M-42 (Michigan highway)

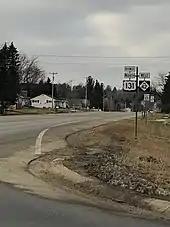
M-42 cosigned with Bus. US 131 just west of the interchange with US 131 at Manton

M-42 is a rural, two-lane highway connecting Manton and Lake City. It runs through wooded terrain on gently rolling hills. Between the western terminus at Michigan Avenue and the US Highway 131 (US 131) freeway in Manton, M-42 runs concurrently Bus. US 131 along Seventh Street. It runs east along Seventh Street to a folded diamond interchange at exit 191 on US 131 east of downtown. Continuing east, it is known as North Road until it crosses the Wexford–Missaukee county line at Seeley Road approximately east of the freeway. Here the road name changes to Mike and Tony Road before M-42 curves southeasterly crossing Morrisy Creek on West Walker Road. East of the unincorporated community of Arlene the highway turns ninety degrees to the south off Walker Road before angling southeasterly skirting the edge of some hills near Dyer Lake just west of M-66. The road turns back due east between Al Moses Road and M-66, where it ends north of Lake City. No section of the trunkline is part of the National Highway System.